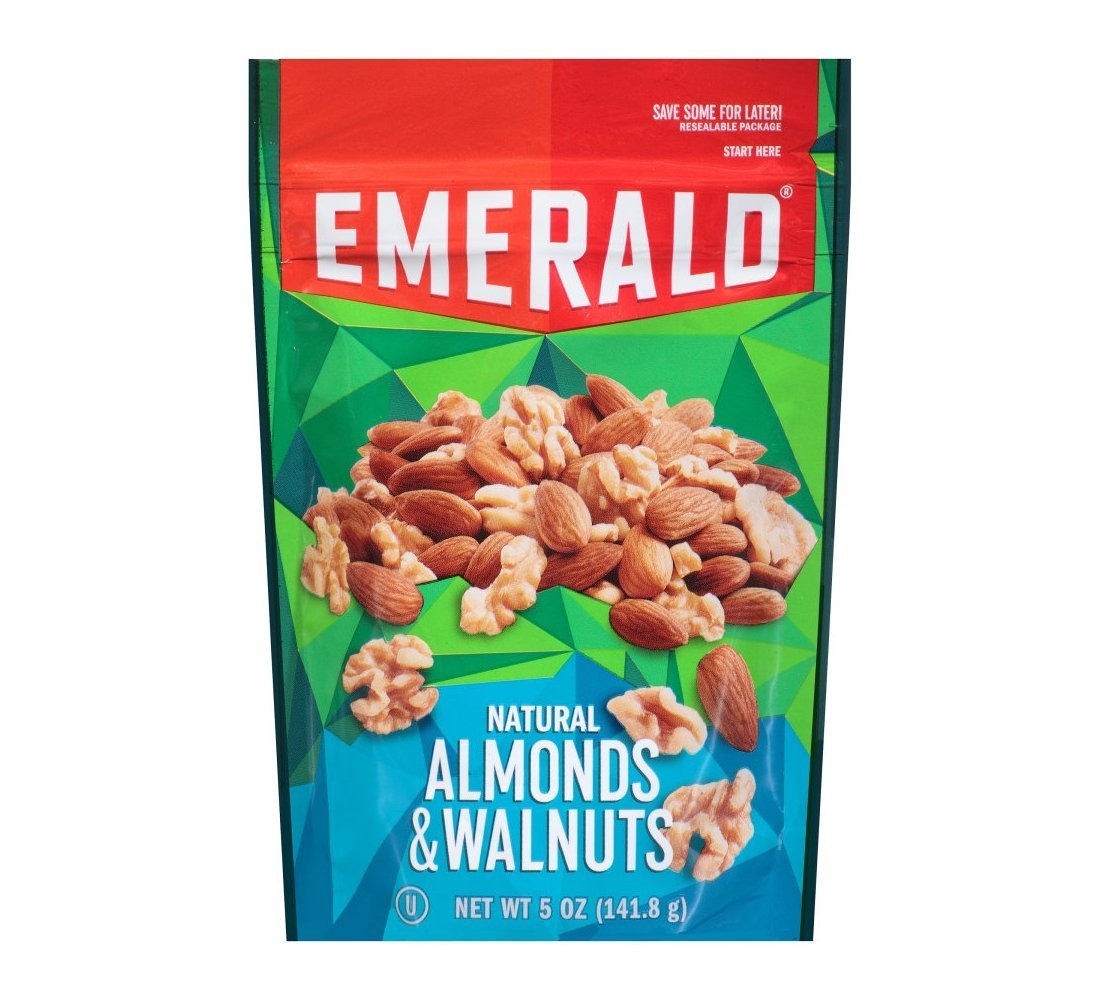
Item Name: Emerald Natural Almonds and Walnuts, 5 Ounce (Pack of 1)
Bullet Point 1: Earthy, buttery walnuts are the perfect complement to crunchy almonds
Bullet Point 2: A crunchy nut snack with no added salt
Bullet Point 3: Non-GMO Project Verified; Certified Gluten Free; No artificial preservatives, colors, or flavors
Bullet Point 4: 6g of protein per serving
Bullet Point 5: 5 oz resealable bag lets you save some for later
Product Description: Neither sweet nor salty, our buttery tasting walnuts complement our crunchy almonds. We add zero salt to this nut blend, a healthy and satisfying go-to snack. These nuts come in a resealable bag so they stay fresh for later and are easy to take on the go. With no artificial preservatives, colors, or flavors; no gluten, and no GMOs, it's a snack you'll feel good about! Emerald harvests only the tastiest, crunchiest, high quality nuts. Our secret is in our unique seasoning and distinct crunch that each nut provides. Whatever the occasion, Emerald has the specific nut you are looking for.
Value: 5.0
Unit: Ounce

Price: 2.94